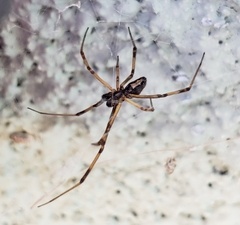
Species: Lactrodectus_hesperus